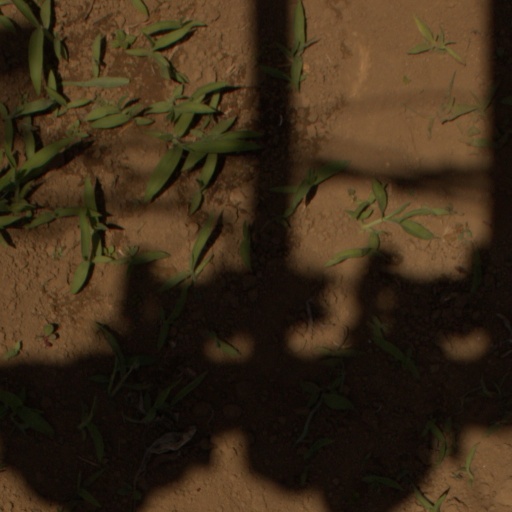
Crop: Jerusalem artichoke